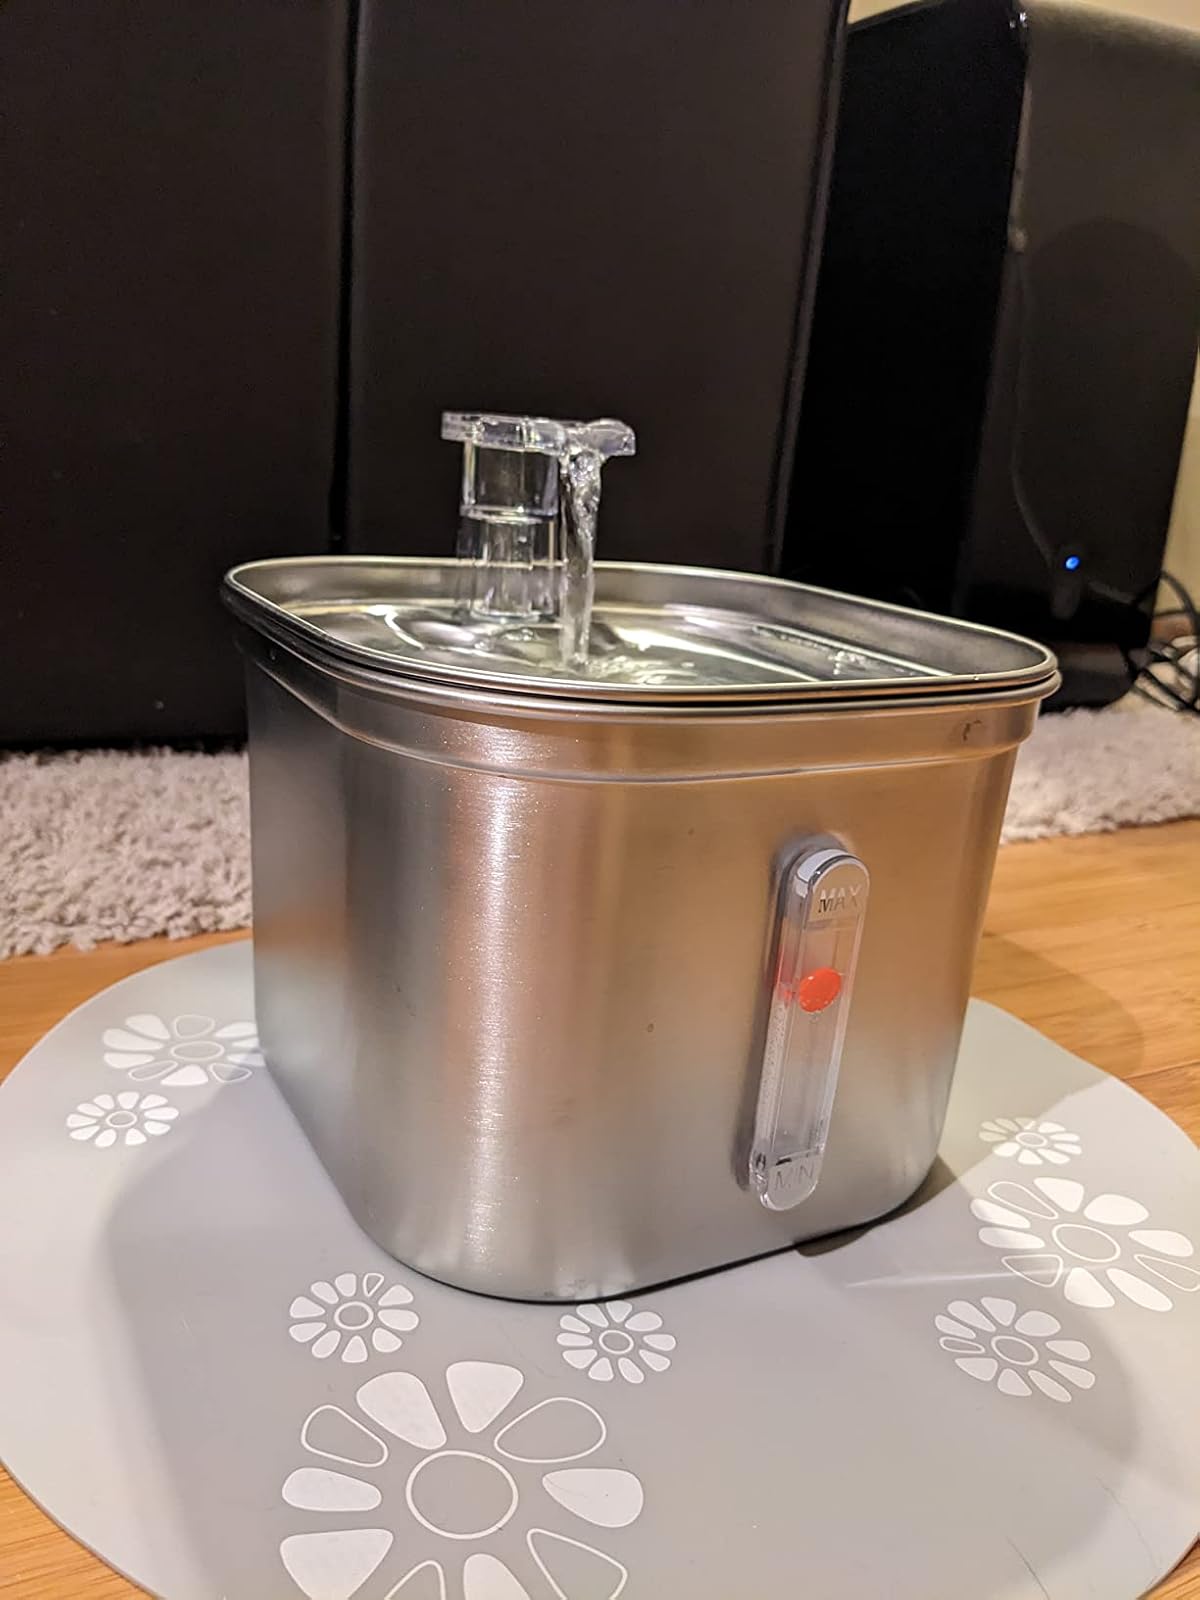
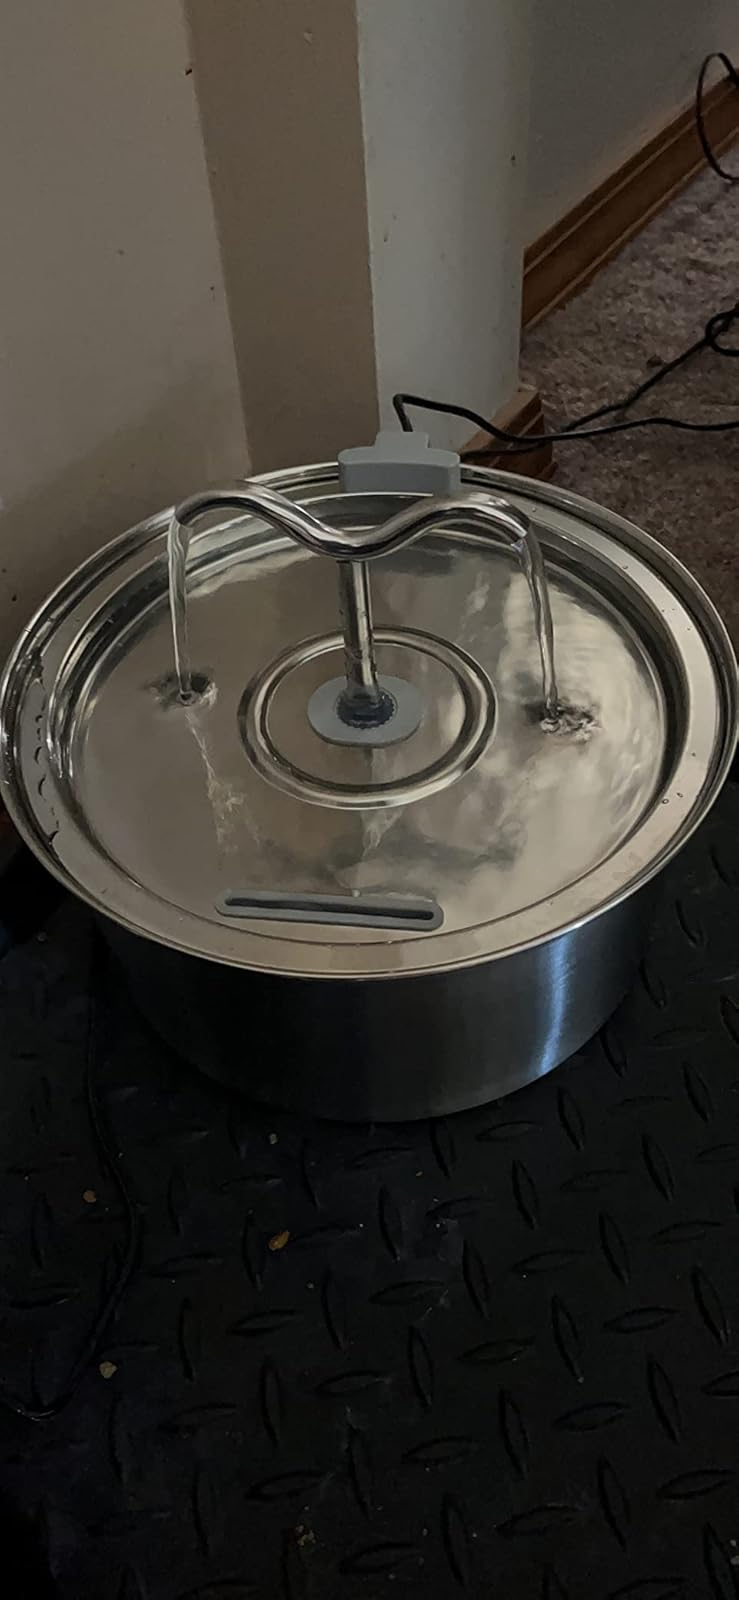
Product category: items_bowl
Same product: no